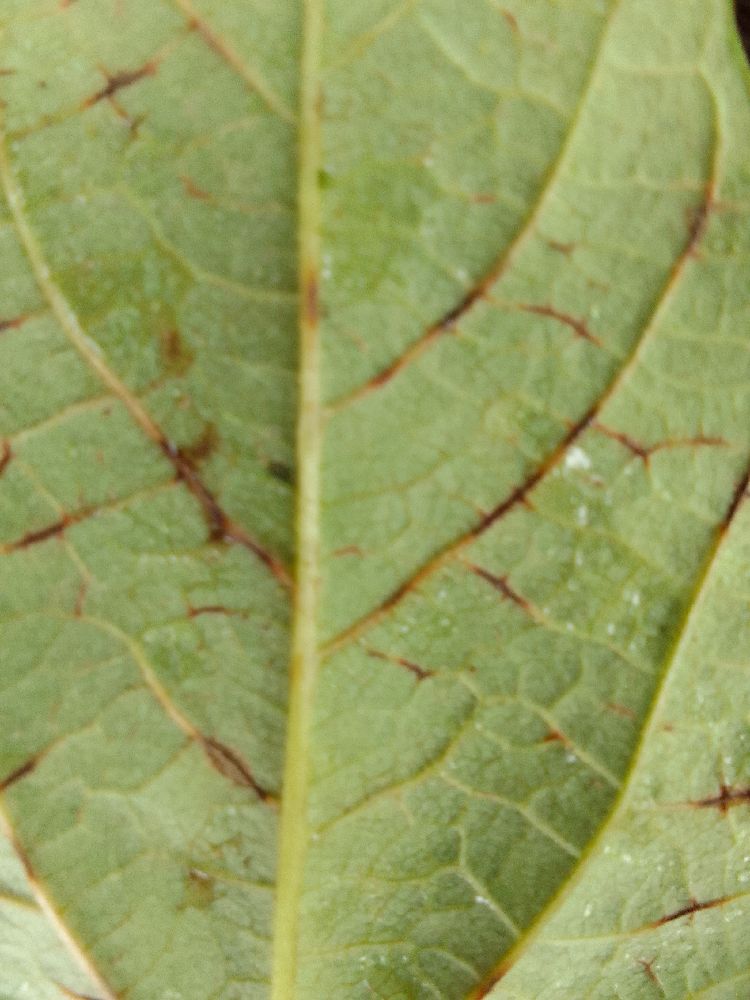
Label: anthracnose